Edward Drew

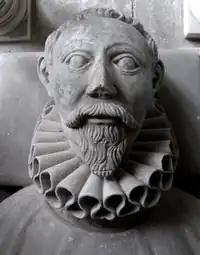
Edward Drew (c.1542–1598), detail from his effigy in St John's Church, Broadclyst

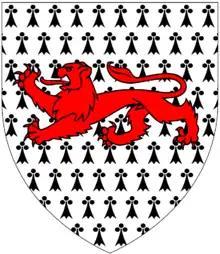
Arms of Drewe of Sharpham and of The Grange, Broadhembury, Devon: "Ermine, a lion passant gules"

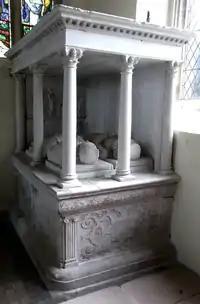
Monument to Edward Drew (c.1542–1598), east end of south aisle, Broadclyst Church

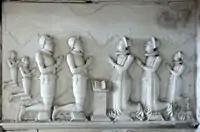
Children of Edward Drew (c.1542-1598). Relief sculpted panel at feet of effigies of Edward Drew and his wife, Broadclyst Church

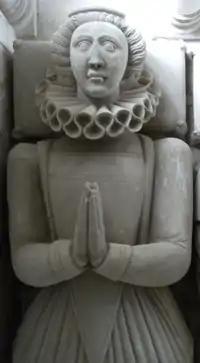
Bridget FitzWilliam of Mablethorpe, Lincolnshire, wife of Edward Drew (c.1542-1598) of Killerton. Detail from his monument in Broadclyst Church

Edward Drew (c.1542–1598) of Killerton, Broadclyst and The Grange, Broadhembury, Devon, was a Serjeant-at-Law to Queen Elizabeth I. He served as a Member of Parliament for Lyme Regis in 1584, twice for Exeter in 1586 and 1588 and in 1592 for the City of London. He occupied the honourable position of Recorder of the City of London.